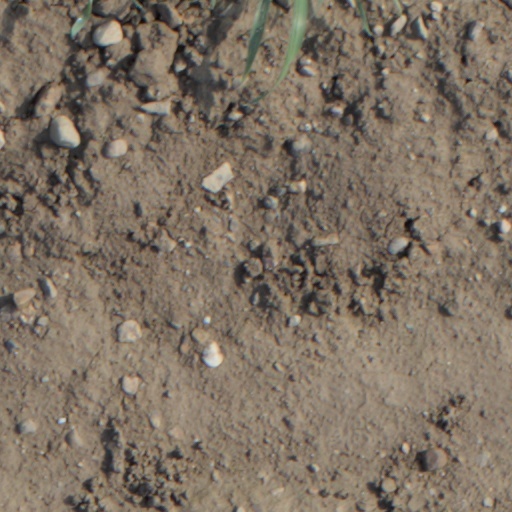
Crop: wheat